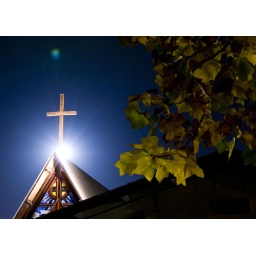
A full moon rises behind this beautiful church and cross in Pleasant Hill, Ca.